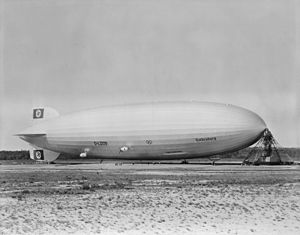
LZ 129 Hindenburg
Hindenburg ved Lakehurst i 1936
LZ 129 Hindenburg var et tysk luftskib, som blev bygget i 1935. Sammen med søsterskibet Graf Zeppelin er det det største luftfartøj, som nogensinde er blevet bygget. Luftskibet er mest kendt for den ulykke, det var involveret i d. 6. maj 1937 i New Jersey i USA; Hindenburg-katastrofen, hvor det brintfyldte luftskib nedbrændte på 32 sekunder. Denne hændelse var stærkt medvirkende til, at transport med luftskibe blev opgivet. Hindenburg var opkaldt efter Tysklands afdøde præsident, Paul von Hindenburg.